Hydrocephalus

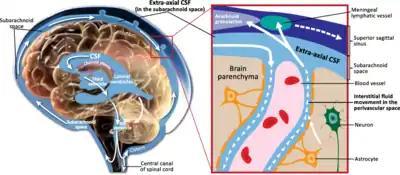
Diagram showing CSF flow and neuroanatomy.

In older children, the fontanelles are closed, so there is no visible change in head size. Since there is limited expansion of the skull, symptoms are more representative of the effects of increased intracranial pressure on a child's developing brain. The most common presenting features in this age group are memory and concentration issues as well as motor and gait abnormalities. Nausea, vomiting, and a tremor of the arms and legs are also common features in older children. Patients may also have papilledema (swelling of the optic disc), worsening vision, and difficulty looking upwards on examination. A key feature in this age group includes headaches, due to the intracranial hypertension caused by the increased CSF in the closed space of the skull. These headaches tend to occur early in the morning as patients have been in a horizontal position throughout the night, which increases ICP.